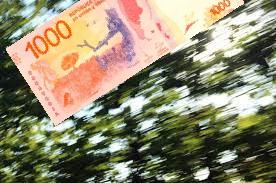
Denominación: 1000